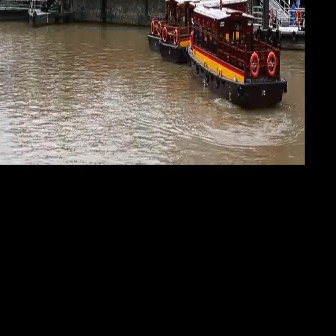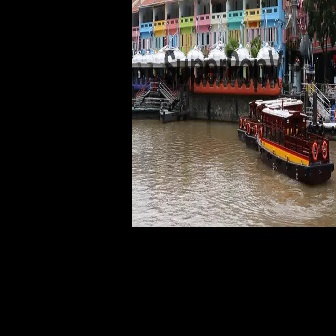
  Please identify the target specified by the bounding box [185,6,286,107] in the first image and locate it in the second image. Return the coordinates in [x_min,y_min,x_max,y_max] format.
Answer: [256,106,333,184]